Wandana Heights

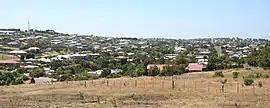
Looking north to Wandana Heights from Pigdons Road, Highton

Wandana Heights is a residential suburb of Geelong, Victoria, Australia. Suburban development of the suburb commenced in the 1980s which due to the current high property prices in Australia, and the fluctuation of prices in previous years housing development has been sporadic with periods where there has been no new constructions, punctuated with occasional spurts. Another factor affecting the growth of the area is the monetary value for plots, which is significantly higher than the neighbouring suburb of Highton due to the very expansive views of the surrounding district.